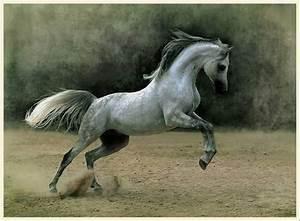
horse